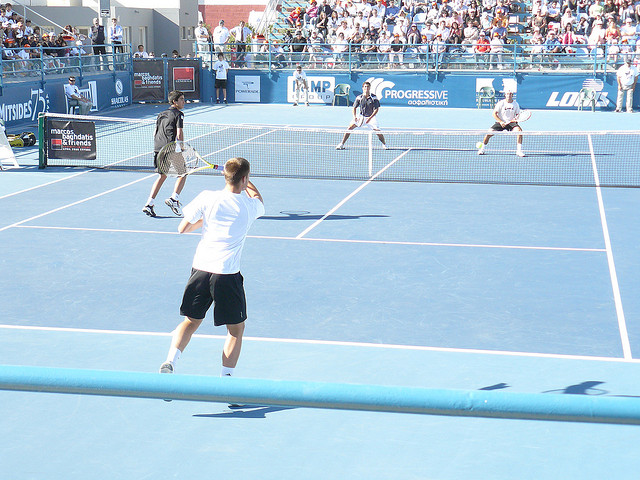
khán giả đang theo dõi một trận thi đấu tennis đôi nam ở trên sân